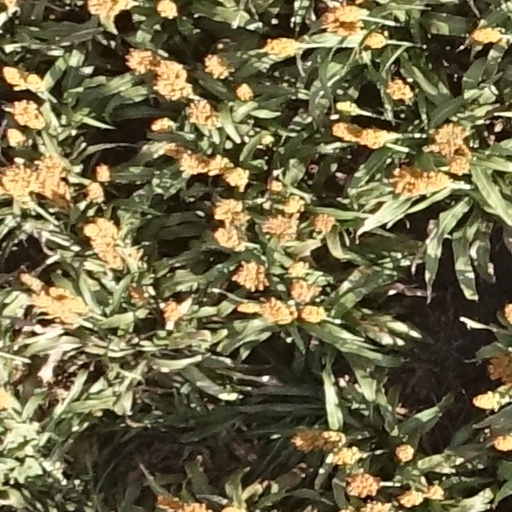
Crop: sorghum